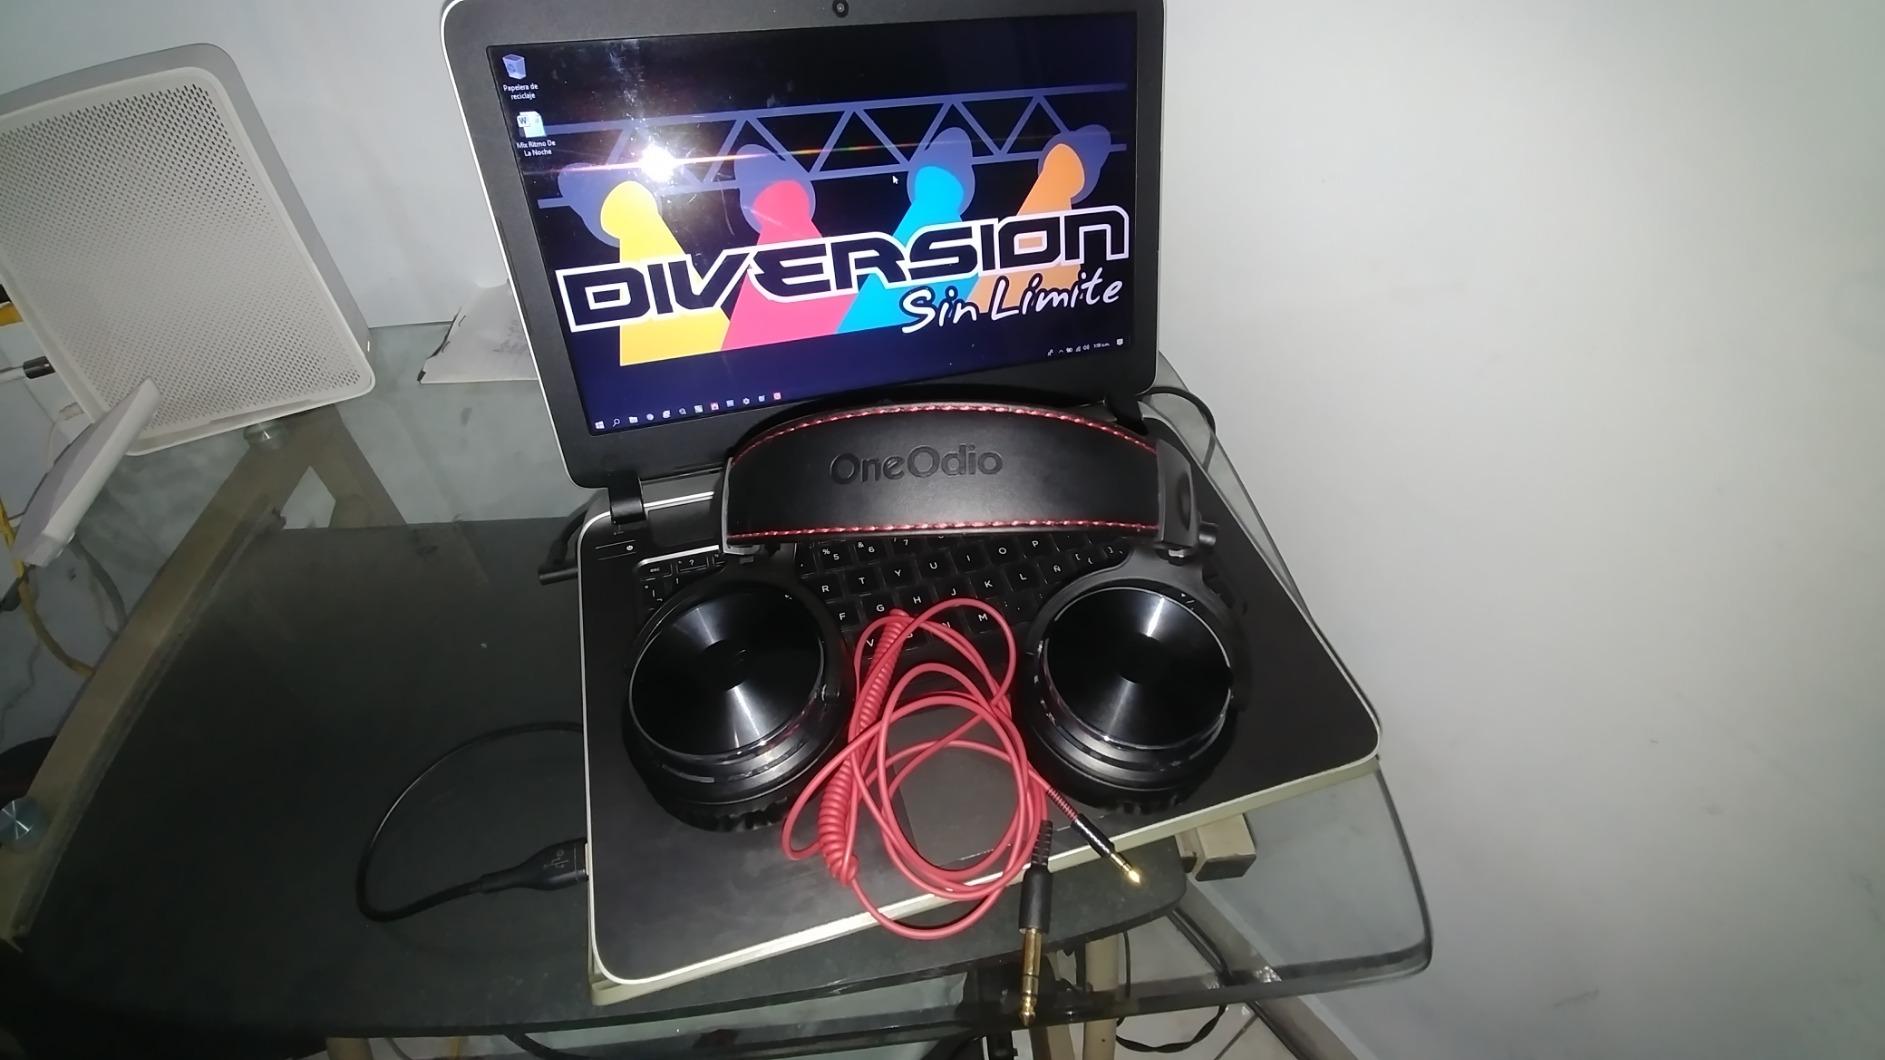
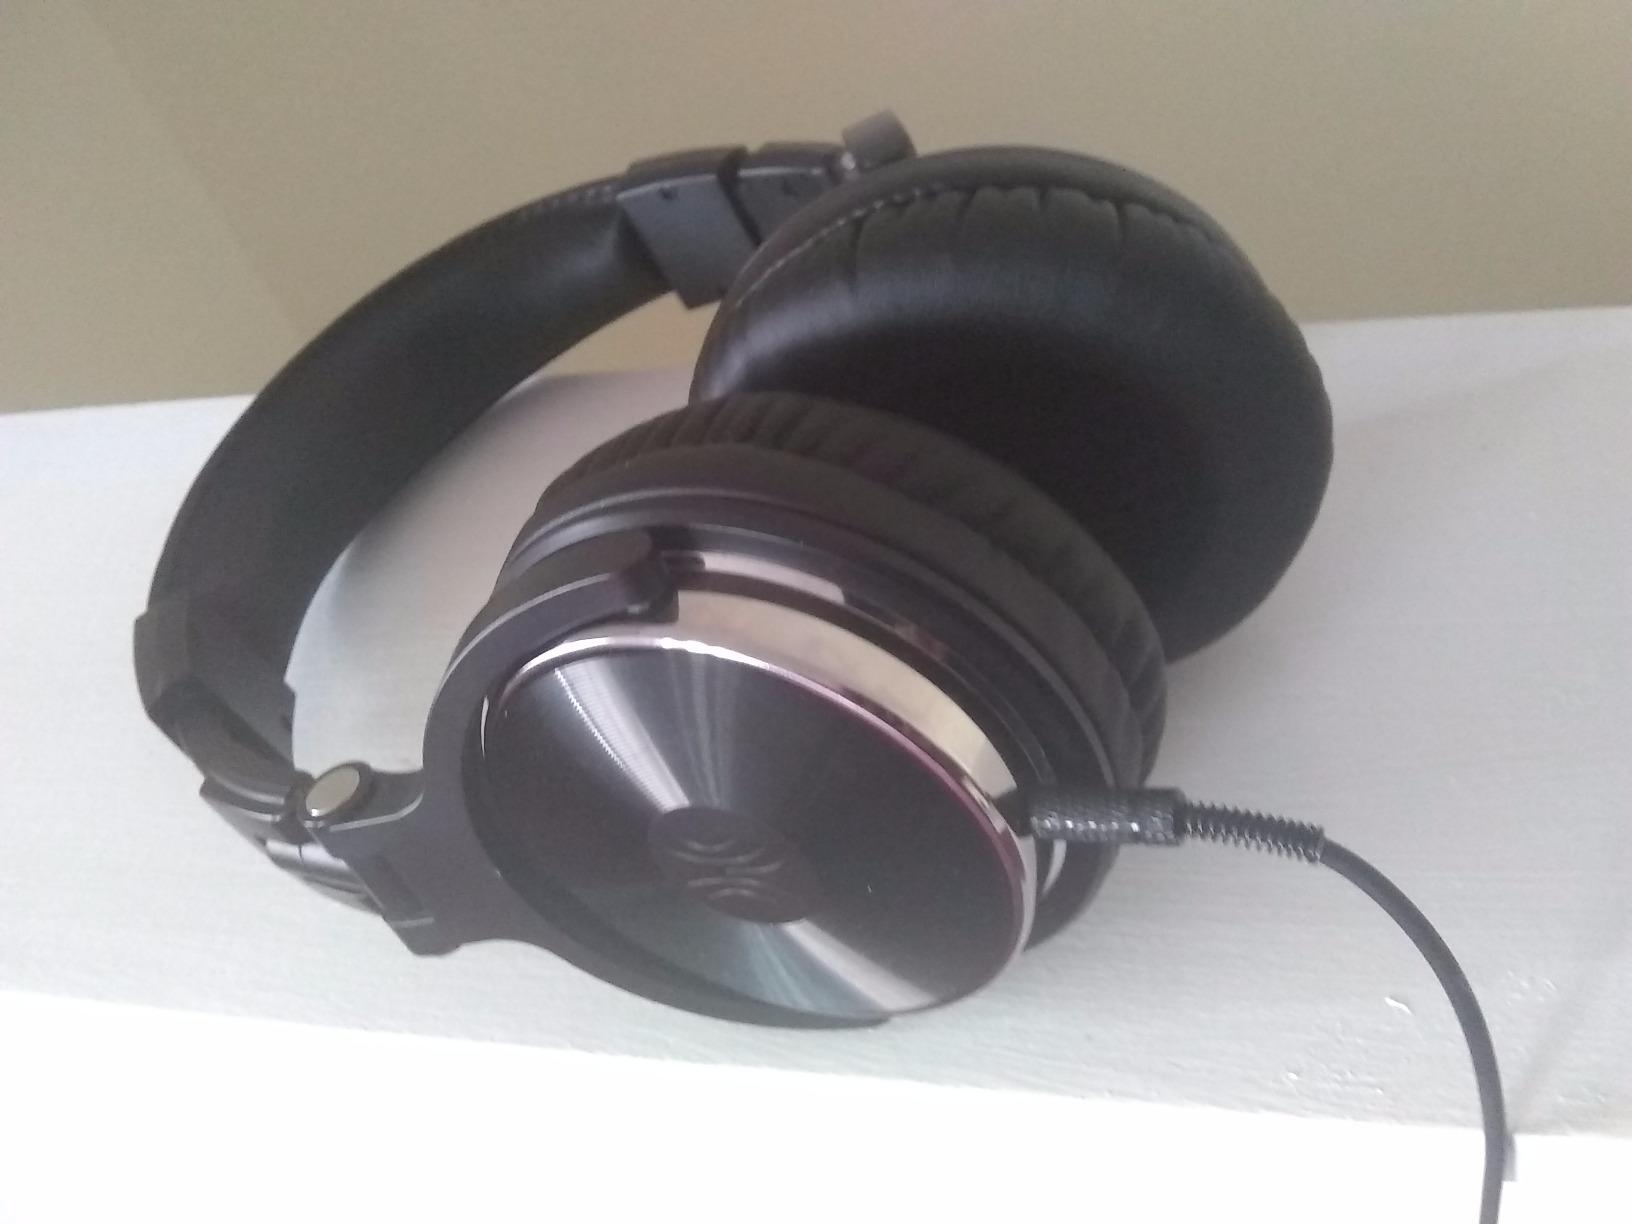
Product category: headphones
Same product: yes